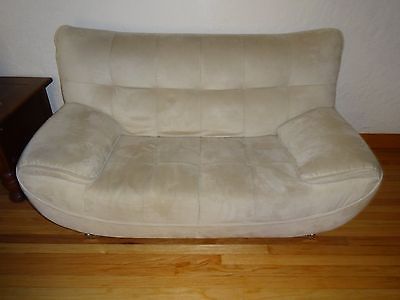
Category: sofa